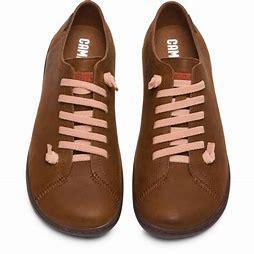
Brand: Camper
Model: PEU